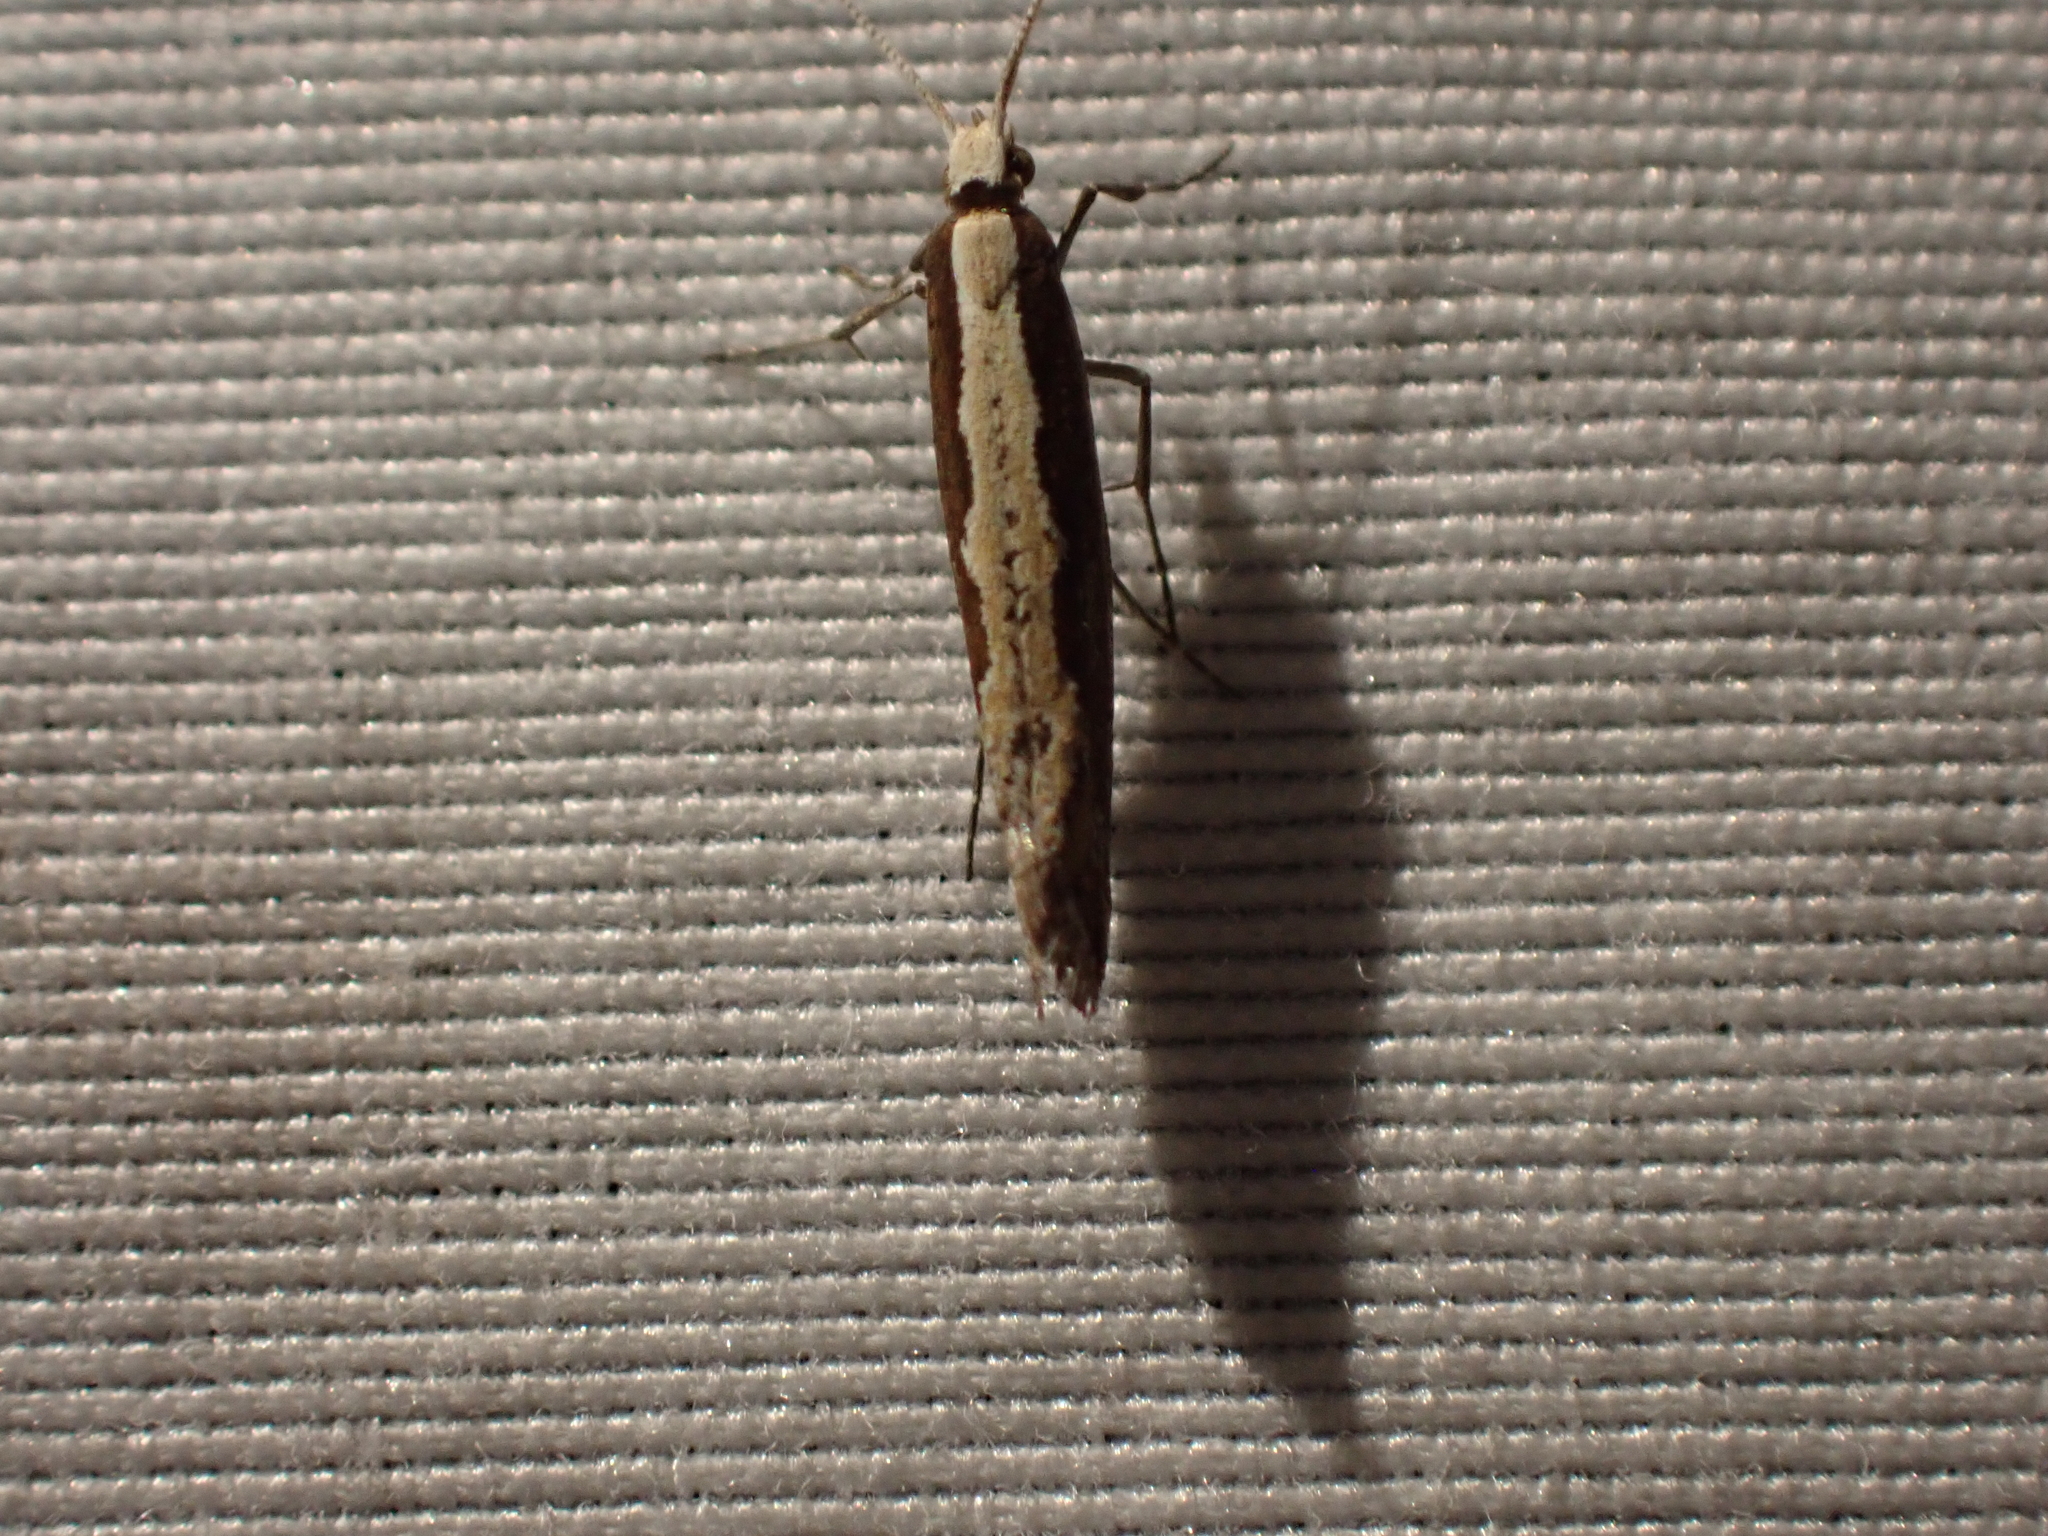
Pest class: diamondback_moth